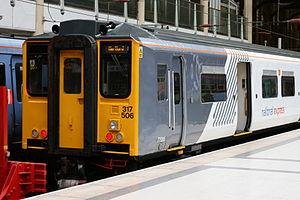
National Express East Anglia est la marque commerciale de l'entreprise London Eastern Railway Ltd. qui remplaça le nom de marque one qui fut utilisé du 1ᵉʳ avril 2004 au 26 février 2008.